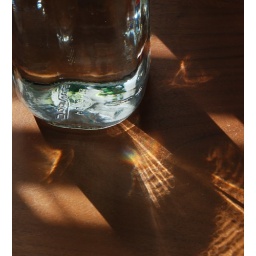
A glass bottle of water, refracted in the sunlight. No PP, just cropping and resizing.